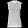
Label: T - shirt / top